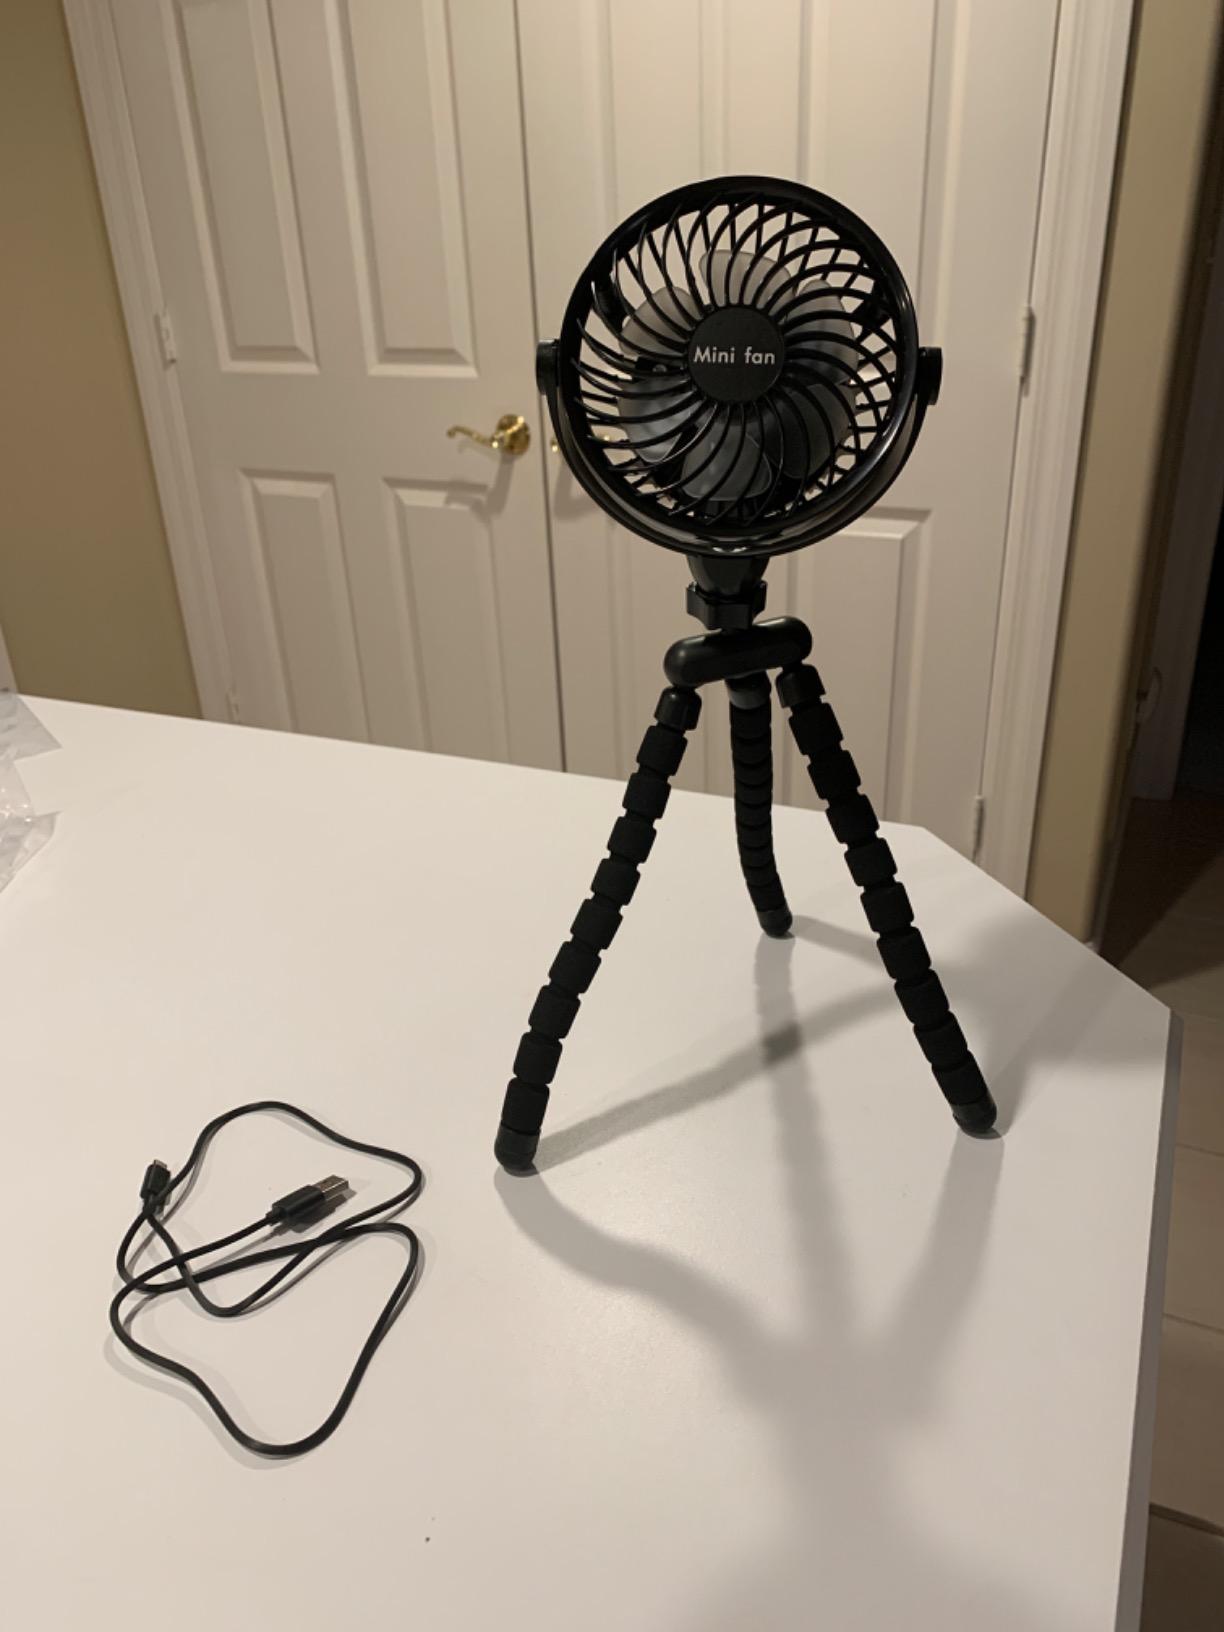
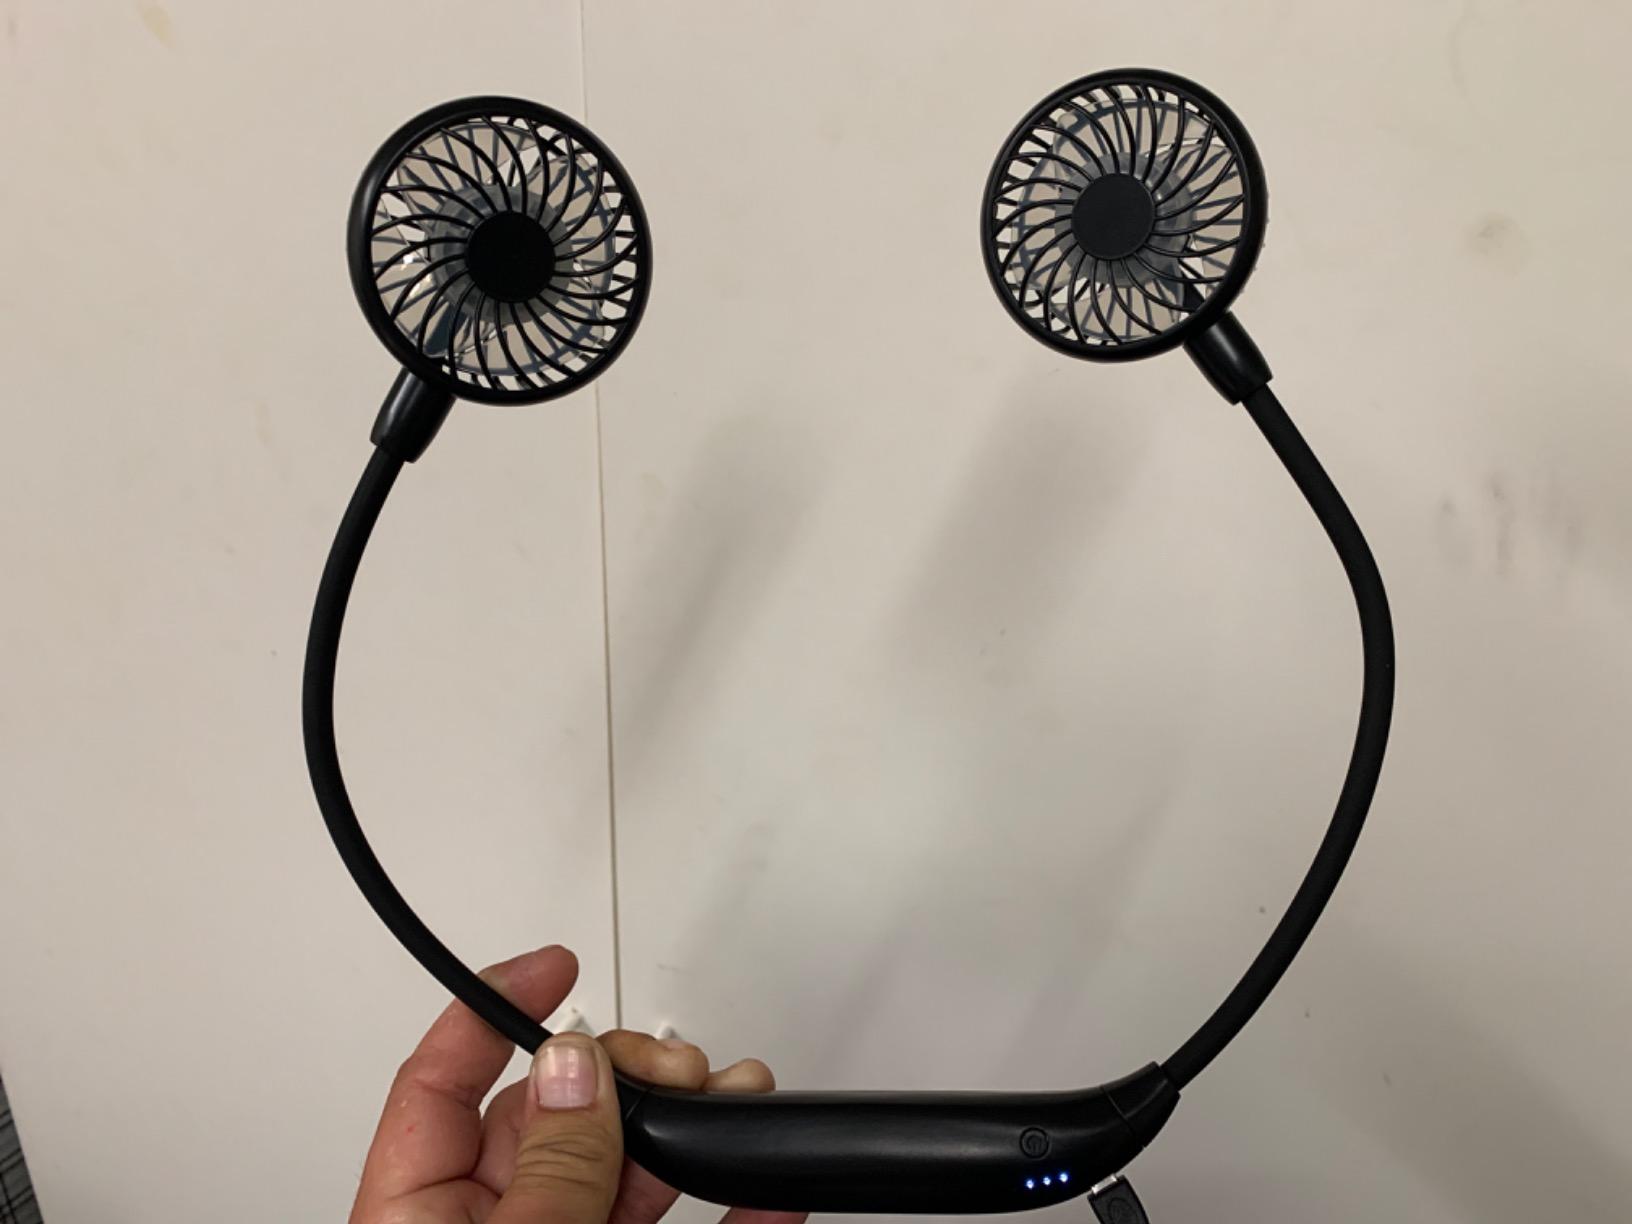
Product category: fan
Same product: no